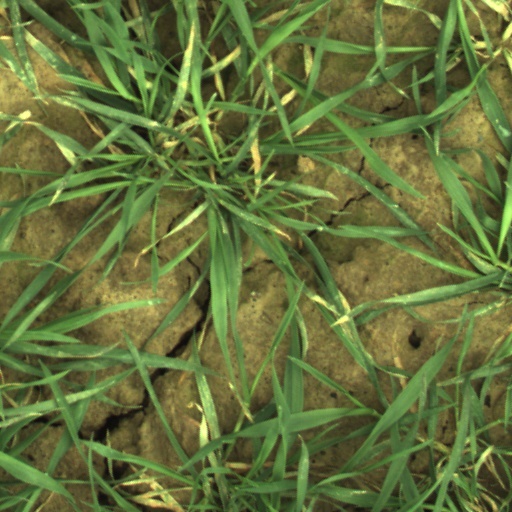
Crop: wheat